Submarine communications cable

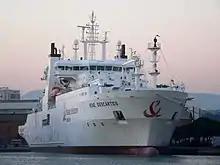
Submarine cables are laid using special cable layer ships, such as the modern "", operated by Orange Marine.

A submarine communications cable is a cable laid on the seabed between land-based stations to carry telecommunication signals across stretches of ocean and sea. The first submarine communications cables were laid beginning in the 1850s and carried telegraphy traffic, establishing the first instant telecommunications links between continents, such as the first transatlantic telegraph cable which became operational on 16 August 1858.